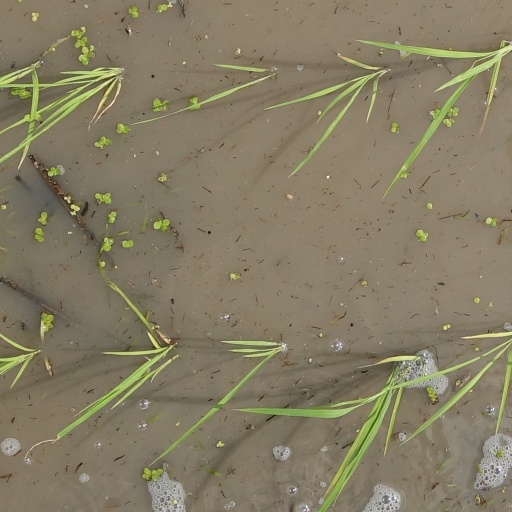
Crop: rice